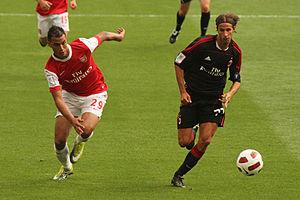
Luca Antonini, né le 4 août 1982 à Milan, Province de Milan située dans la région Lombardie en Italie, est un ancien joueur de football italien qui évoluait au poste de défenseur central.